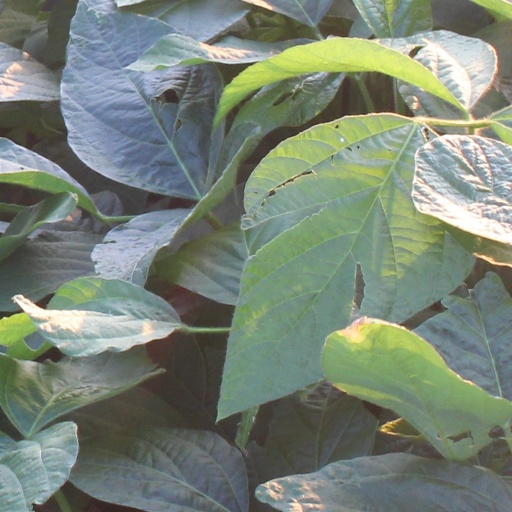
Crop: soybean